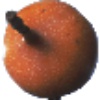
Label: Granadilla 1